Oculus Quest

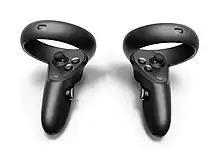
Second-generation Oculus Touch controllers

The Oculus Quest uses second-generation Oculus Touch controllers. Their designs were modified to accommodate Oculus Insight, with their tracking rings moved from the back of the controllers to their tops so that they can be tracked by the headset's cameras.